Perchoerus

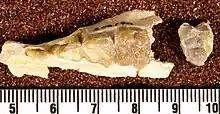
Jawbone of "P. minor"

Perchoerus is an extinct genus of suine from the Eocene and Oligocene of North America. Three species are known. While often considered to be a peccary, other studies have recovered it to be a basal suine outside of either peccaries or Suidae. The oldest known species of "Perchoerus" is "P. minor", which was only the size of a house cat. It is known from skull and tooth material.